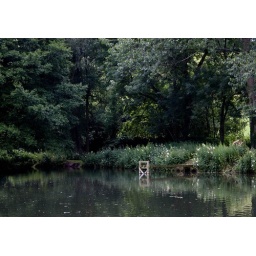
Trout lake in college grounds. Fly fishing course held here as well as raft building for the teenagers. (Not simultaneously).